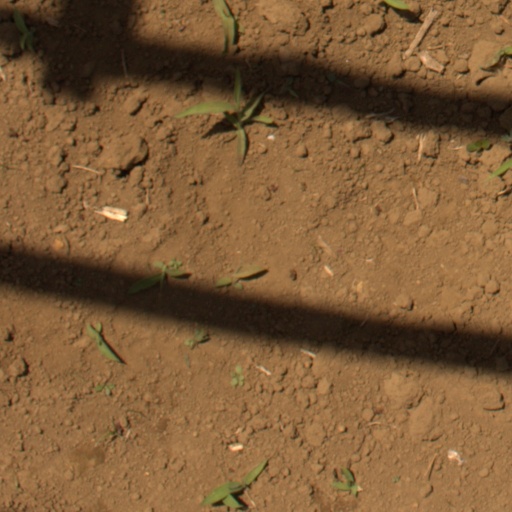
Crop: Jerusalem artichoke